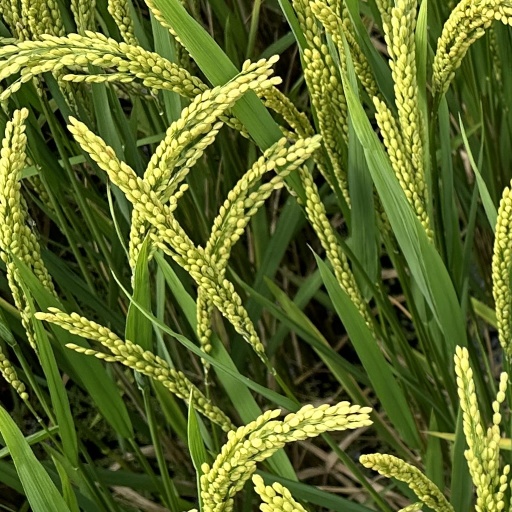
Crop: rice